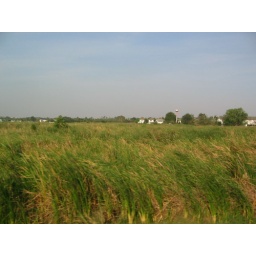
big field by train side..